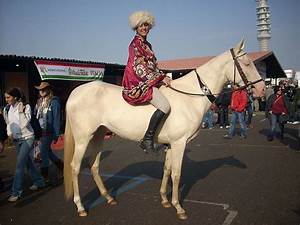
Label: horse